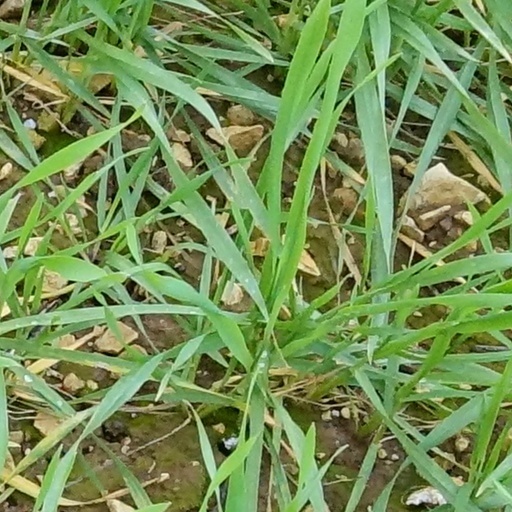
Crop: wheat